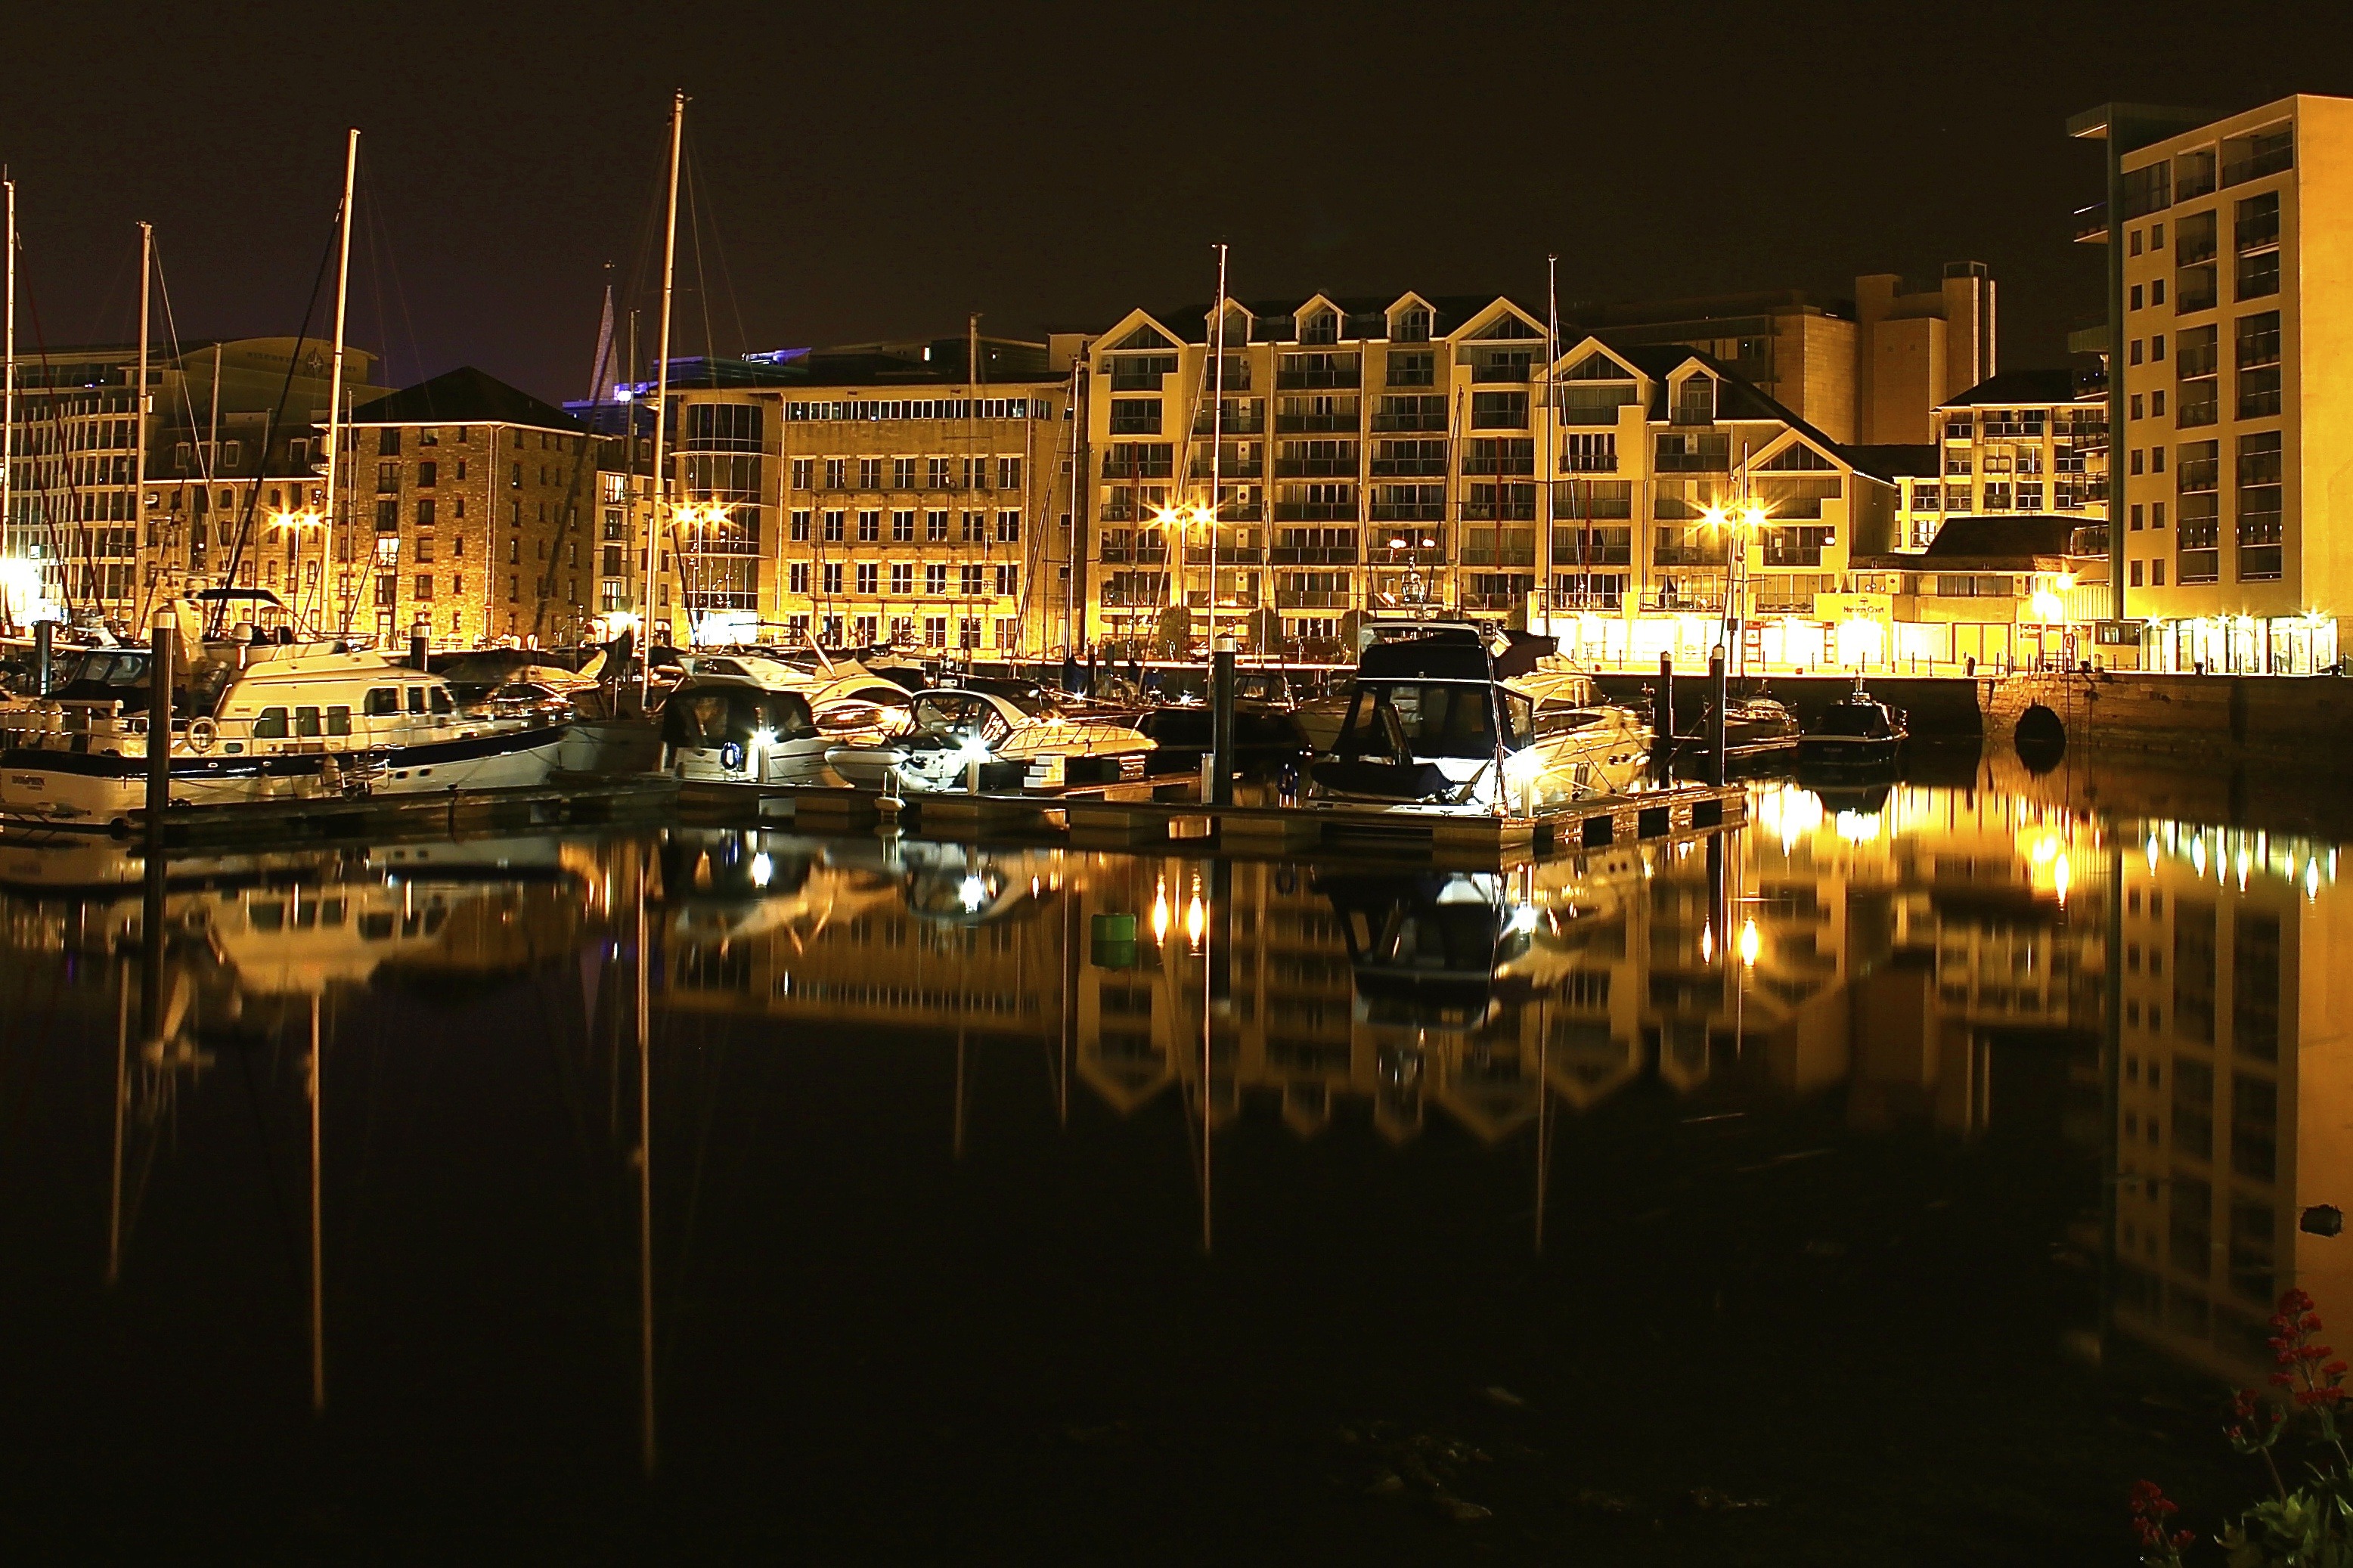
landscape, water, dock, light, architecture, night, building, cityscape, dusk, evening, reflection, vehicle, harbour, marina, waterway, outside, plymouth, night scene, night shot